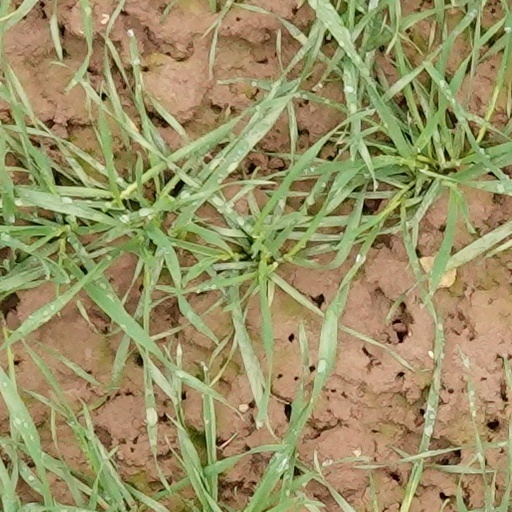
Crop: wheat